Temple of the Delians

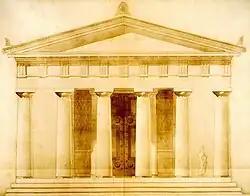
19th-century reconstruction of the Temple of Apollo

The Temple of the Delians is the largest of the three Greek temples dedicated to Apollo within the "temenos" of the Sanctuary of Apollo on the Greek island of Delos. This was one of slightly more than a dozen Panhellenic sanctuaries in Ancient Greek religion and attracted visitors from across the Hellenic world. It is also known as the Great Temple or the Delian Temple of Apollo.